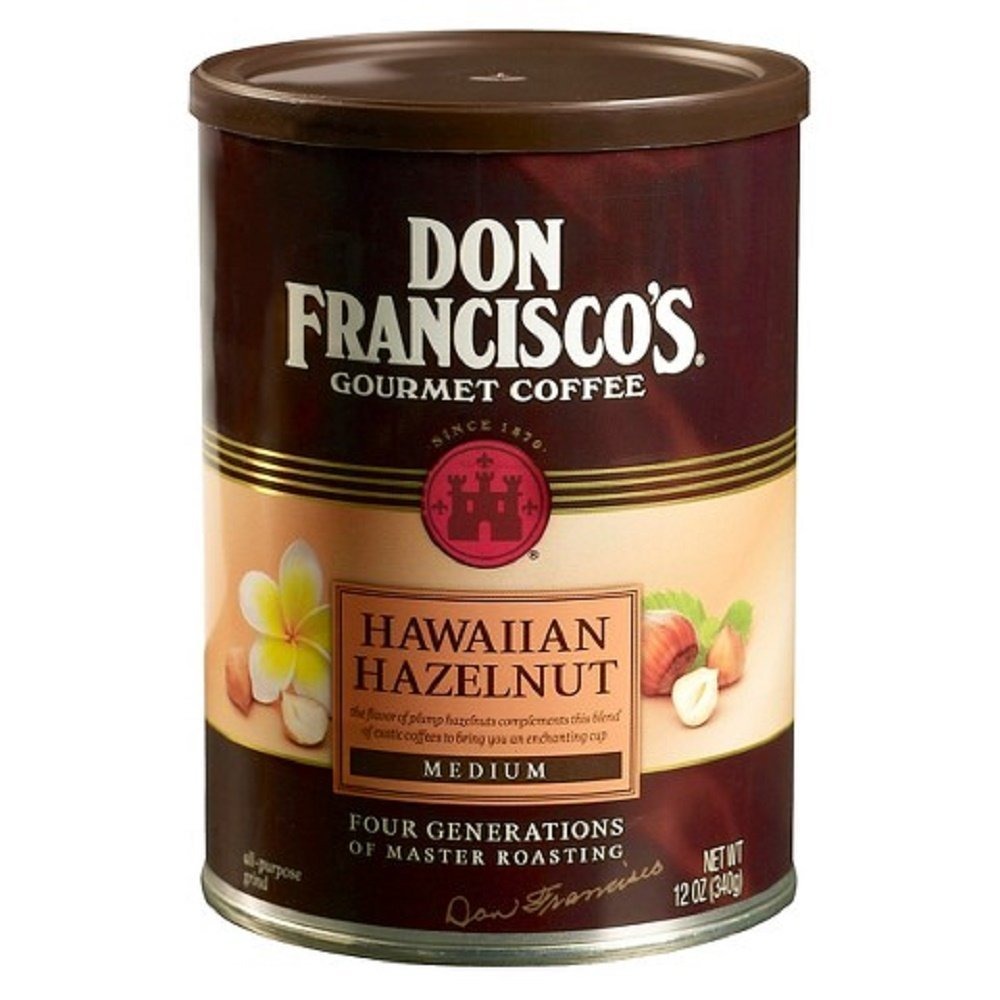
Item Name: Don Francisco's, Hawaiian Hazelnut Ground Coffee, 12oz Canister (Pack of 6)
Bullet Point 1: Don Francisco's
Bullet Point 2: Hawaiian Hazelnut Ground Coffee
Bullet Point 3: Canister Style
Bullet Point 4: Pack of 6
Bullet Point 5: 12oz Canister
Product Description: Don Francisco&apos;s, Hawaiian Hazelnut Ground Coffee, 12oz Canister (Pack of 6)
Value: 72.0
Unit: Ounce

Price: 7.67